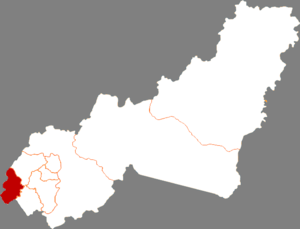
Le district de Mashan est une subdivision administrative de la province du Heilongjiang en Chine. Il est placé sous la juridiction de la ville-préfecture de Jixi.